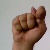
The image shows a hand gesture representing the letter 'T' in Indian Sign Language.